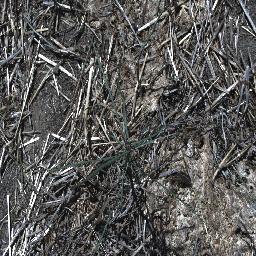
Label: parkinsonia